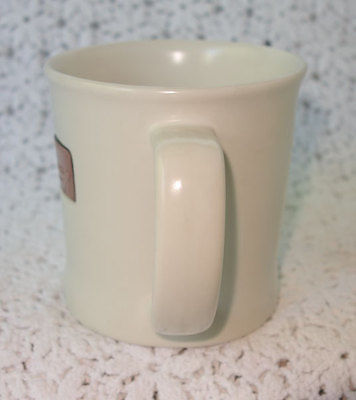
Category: mug